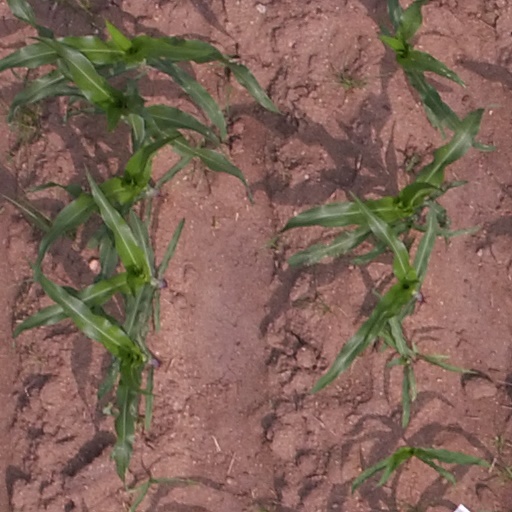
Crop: maize; corn